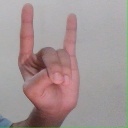
अक्षर: श